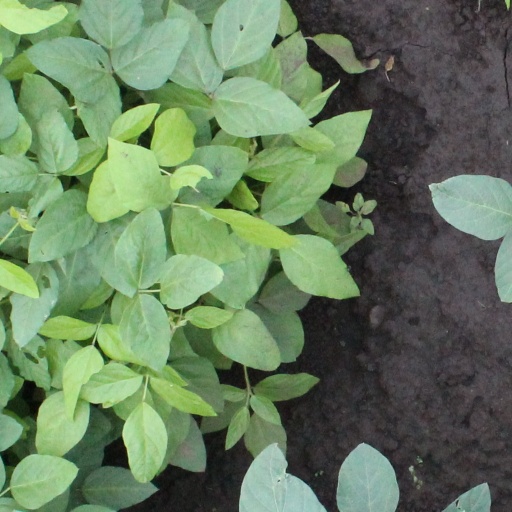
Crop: soybean